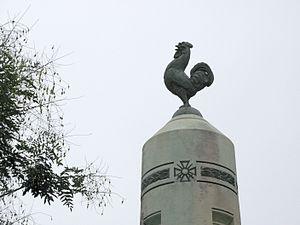
Marle est une commune de France située dans le département de l'Aisne, en région Hauts-de-France.
Le coq est un des motifs assez fréquents parmi les ornements des monuments aux morts de France. Il peut être représenté :